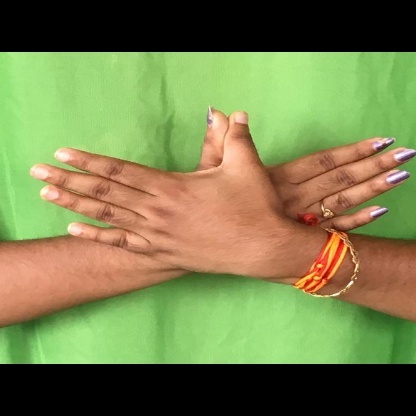
Mudra: Garuda